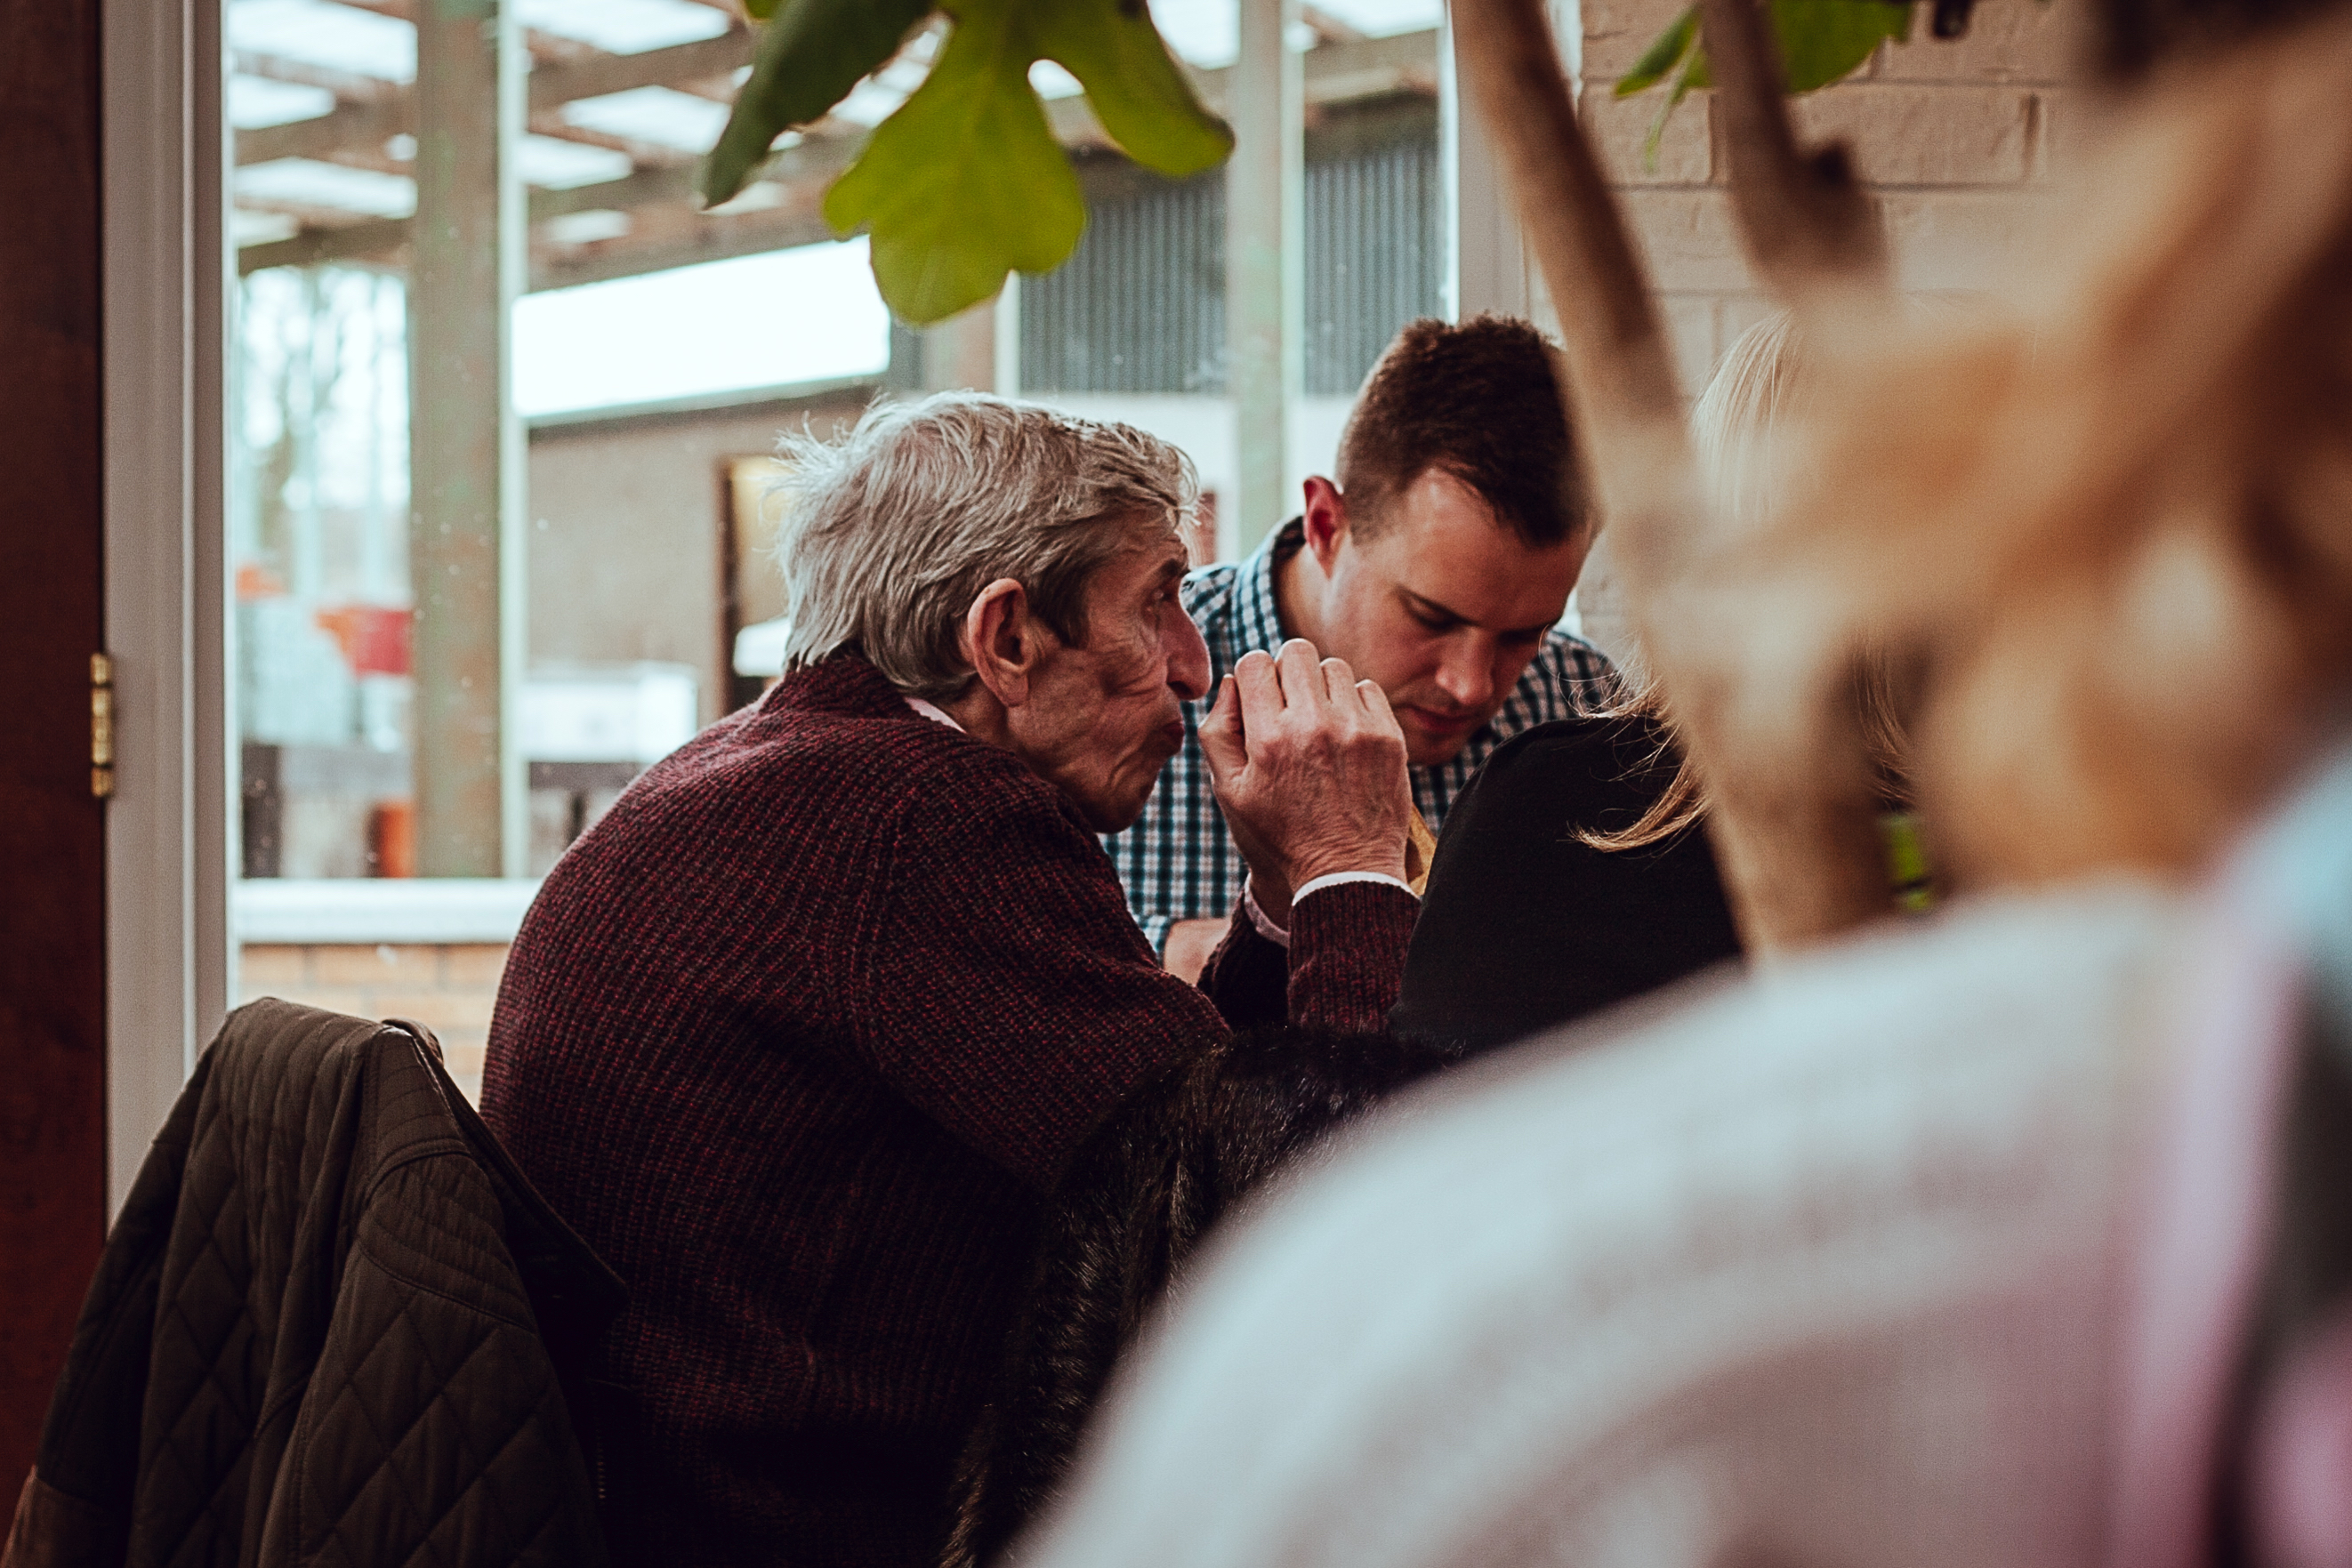
man, wedding, marriage, ceremony, photograph, event, interaction